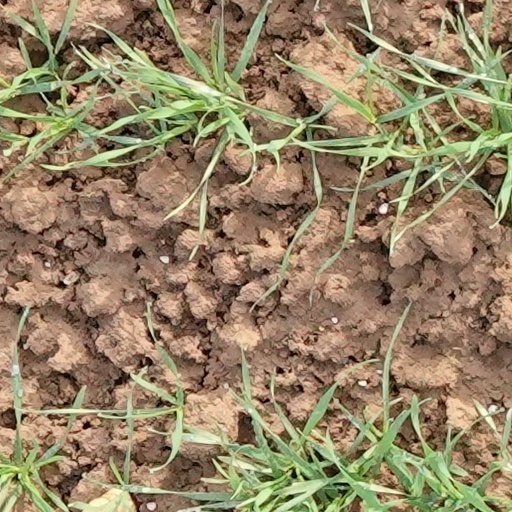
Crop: wheat